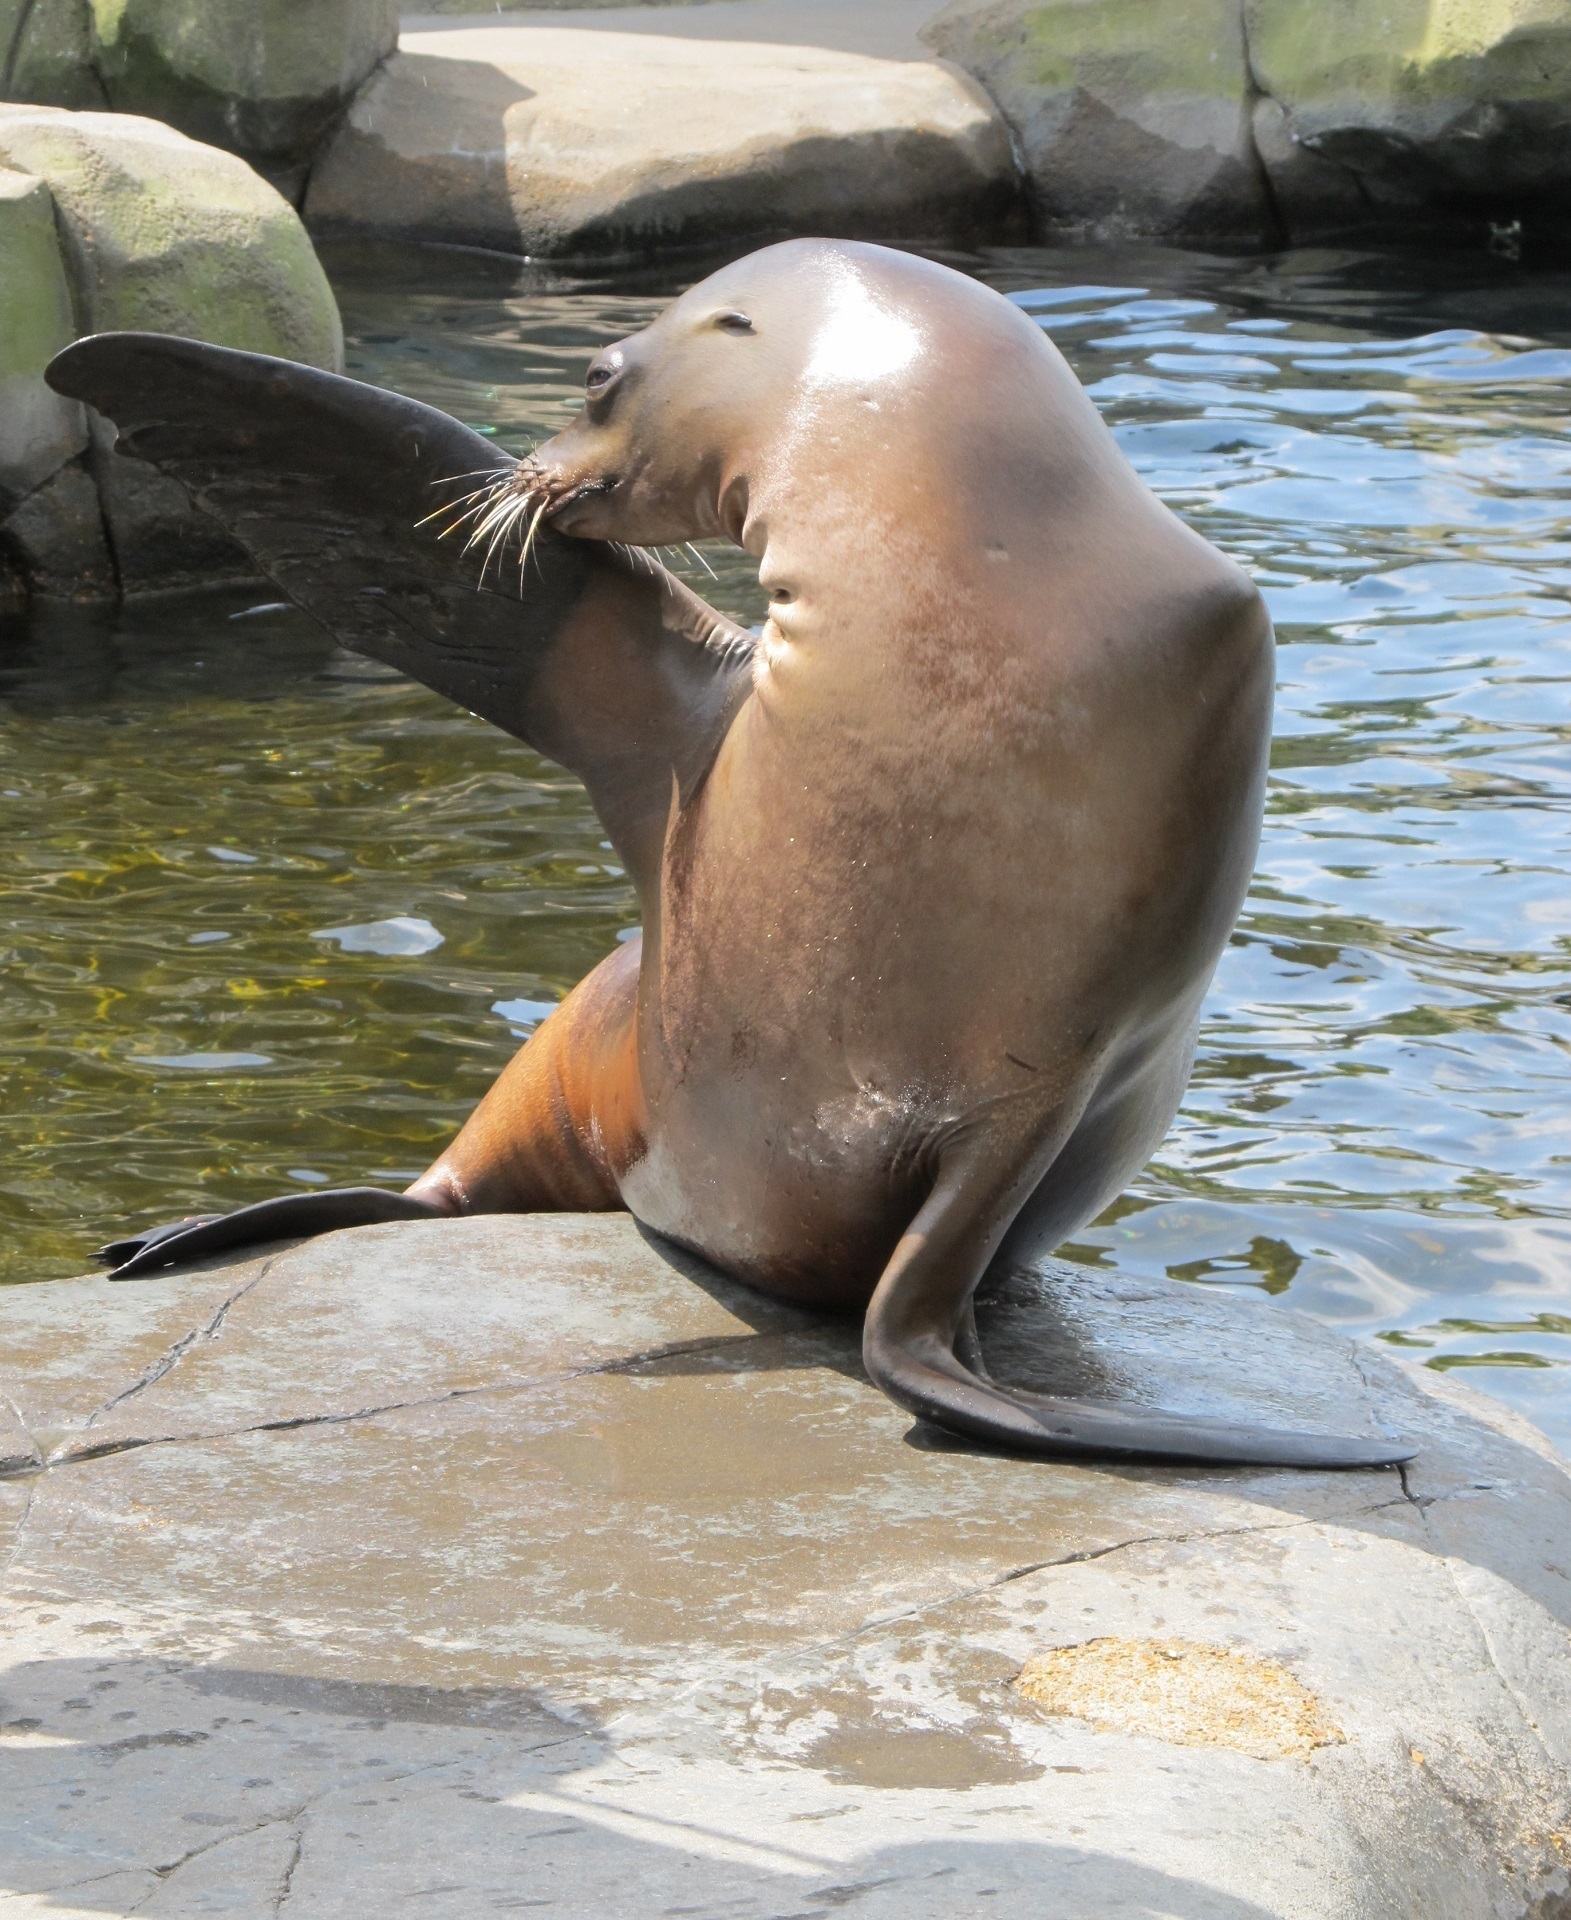
water, nature, rock, wildlife, zoo, peaceful, mammal, fauna, sea lion, posing, captivity, performance, marine, seals, vertebrate, funny, resting, marine mammal